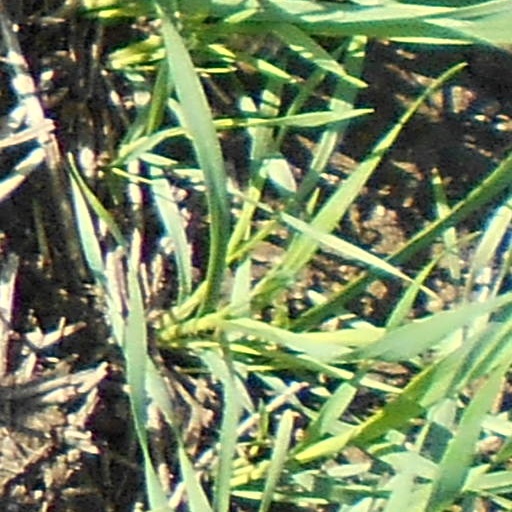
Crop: wheat